2022 UCF Knights football team

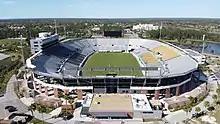
FBC Mortgage Stadium.

On May 31, 2022, FBC Mortgage entered a ten-year, $19.5 million deal with UCF for the naming rights of UCF's football stadium beginning July 1, 2022. UCF's home stadium, which opened in 2007, was previously known as the Bounce House, Spectrum Stadium, and Bright House Networks Stadium.